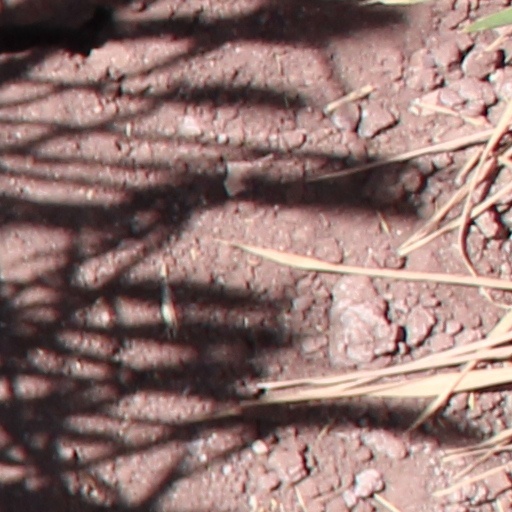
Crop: wheat